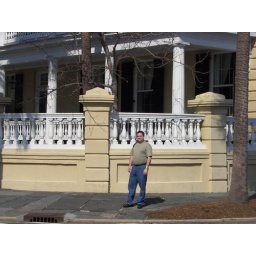
standing in front of house at the Battery